Giuditta Bellerio Sidoli

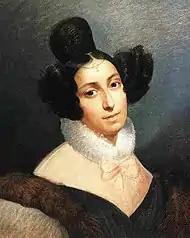
Giuditta Bellerio Sidoli

Giuditta Bellerio Sidoli (1804 – 28 March 1871) was an Italian patriot and revolutionary protagonist in multiple efforts for Italian unification. She was also the lover of Giuseppe Mazzini for a period and operated a salon in Turin for Italian expatriates.